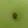
Crop: Tomato
Condition: alternaria-d